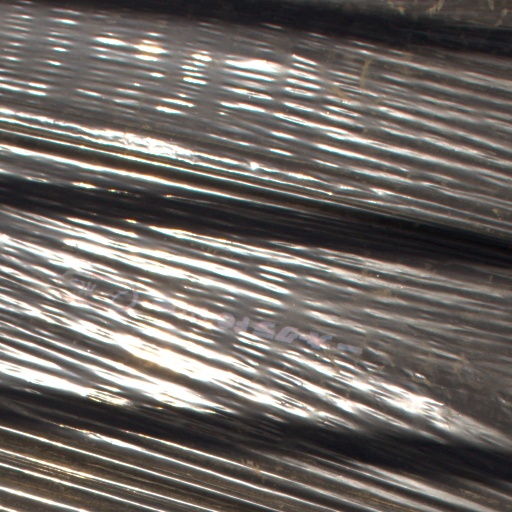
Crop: Jerusalem artichoke